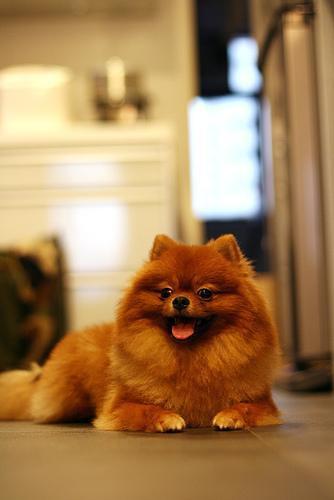
Pomeranian